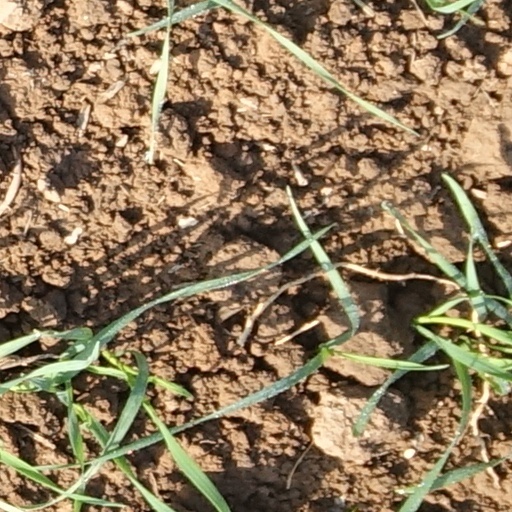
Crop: wheat